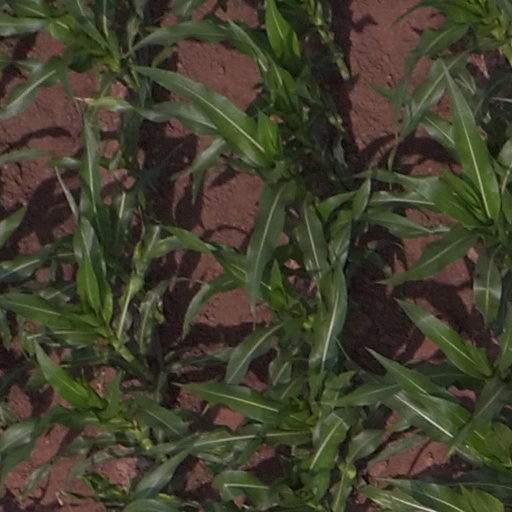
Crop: maize; corn